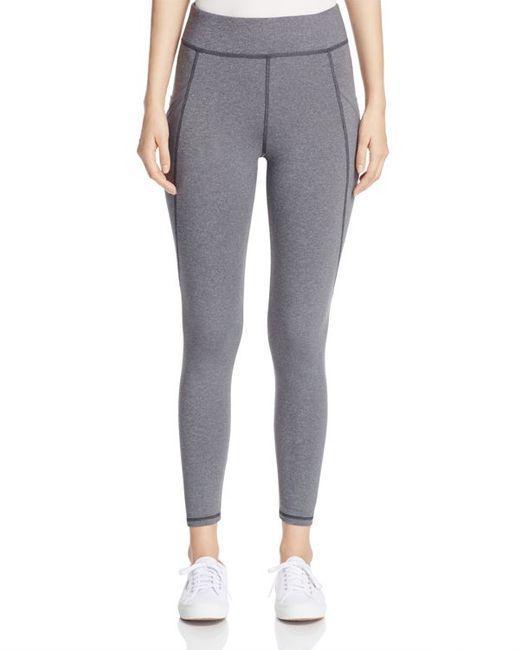
Graue Sportgamaschen mit hoher Taille für Frauen